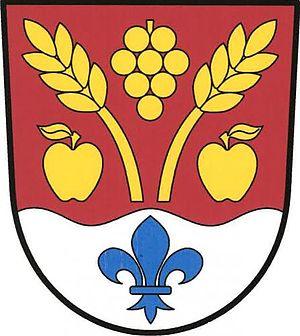
Lhotka nad Labem est une commune du district de Litoměřice, dans la région d'Ústí nad Labem, en Tchéquie. Sa population s'élevait à 408 habitants en 2018.